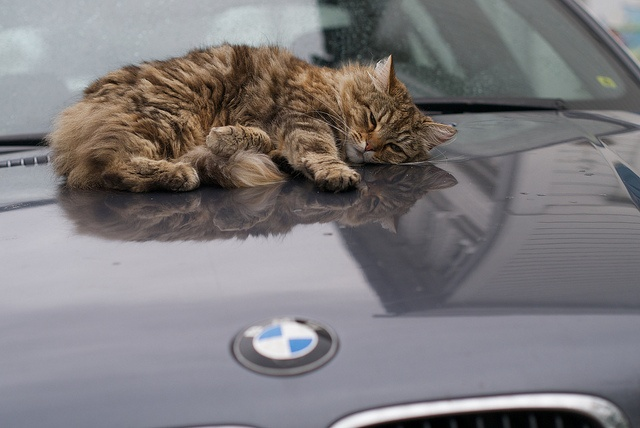
A cat laying on top of the hood of a car.
A cat is laying on the hood of a car.
a cat on a BMW car bonnet sleeping
A fluffy cat is lying on top of a BMW car.
A tabby cat asleep on the hood of a BMW car.